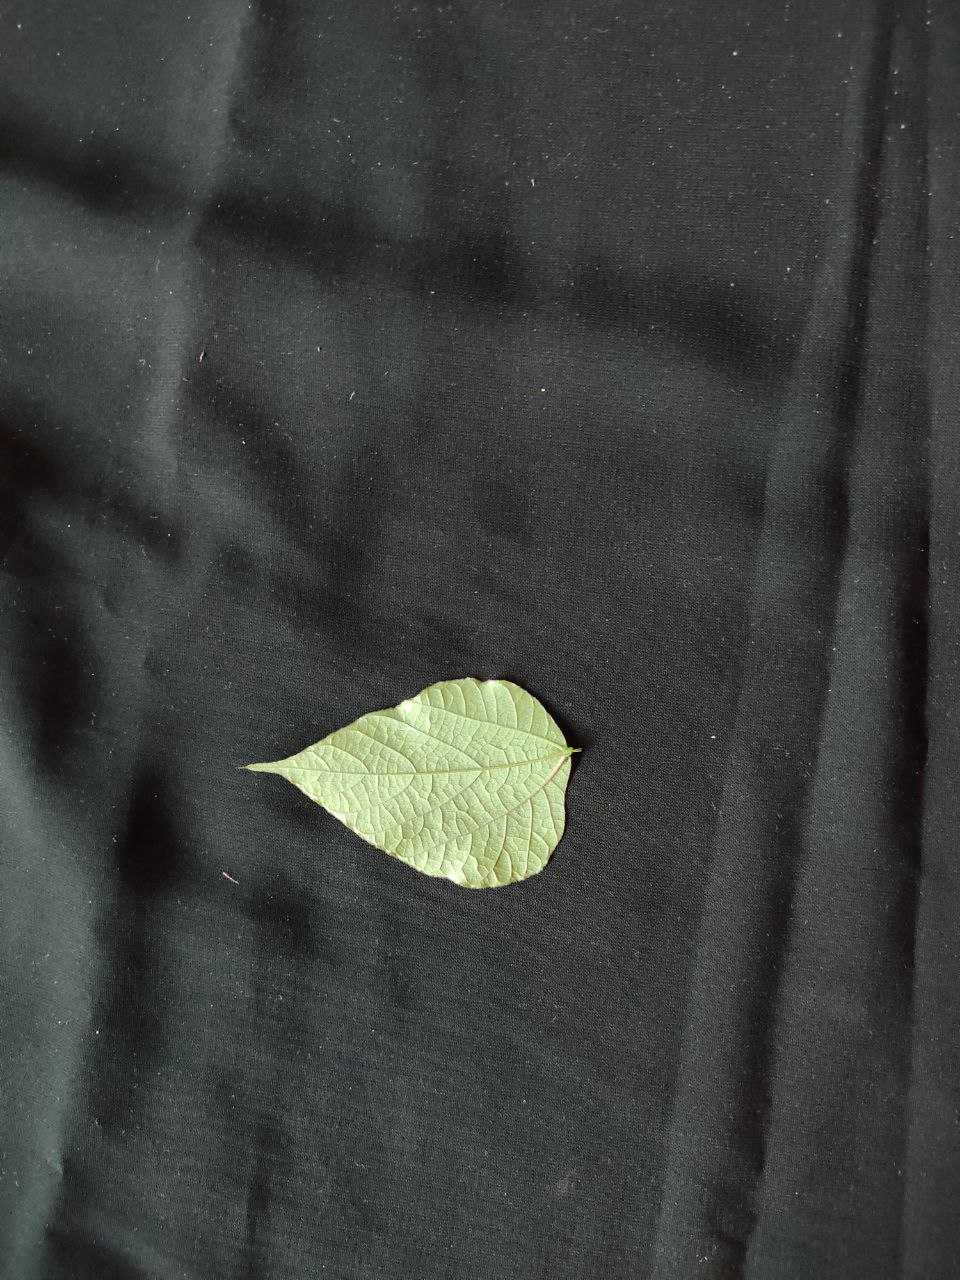
Crop: bean
Leaf condition: Fresh Leaf